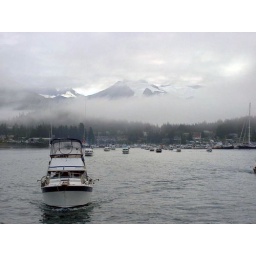
Lots of boats headed out to fish in the salmon derby.